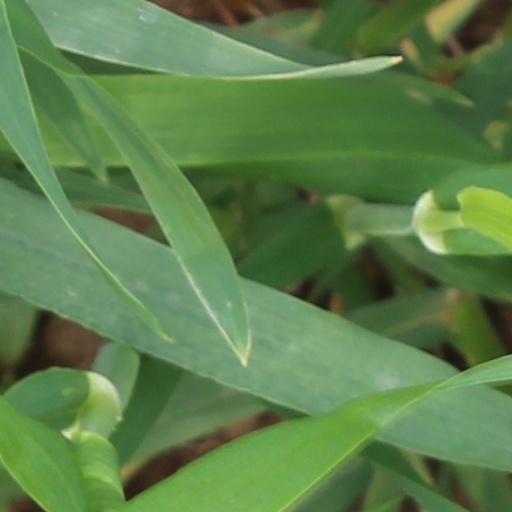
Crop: wheat